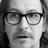
Emotion: neutral